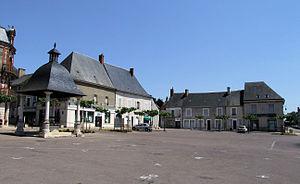
Henrichemont - Place centrale du village avec le puits reconstitué
Henrichemont est une commune française située dans le département du Cher, en région Centre-Val de Loire.